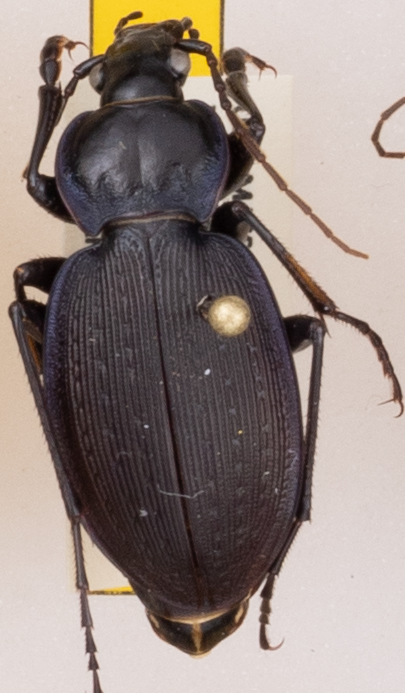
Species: Carabus goryi
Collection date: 2018-08-28
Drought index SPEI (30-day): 1.69
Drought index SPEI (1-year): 1.13
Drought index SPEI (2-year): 1.01